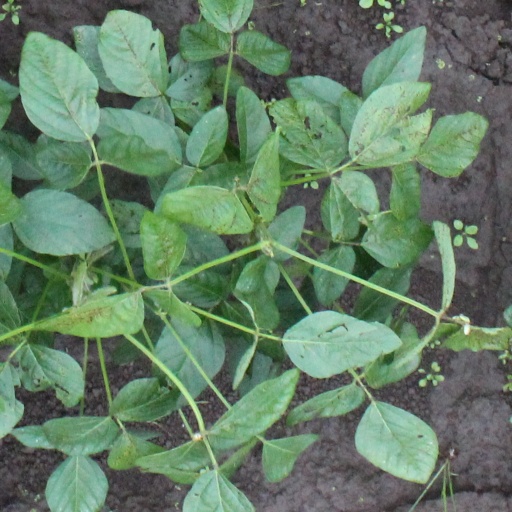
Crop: soybean